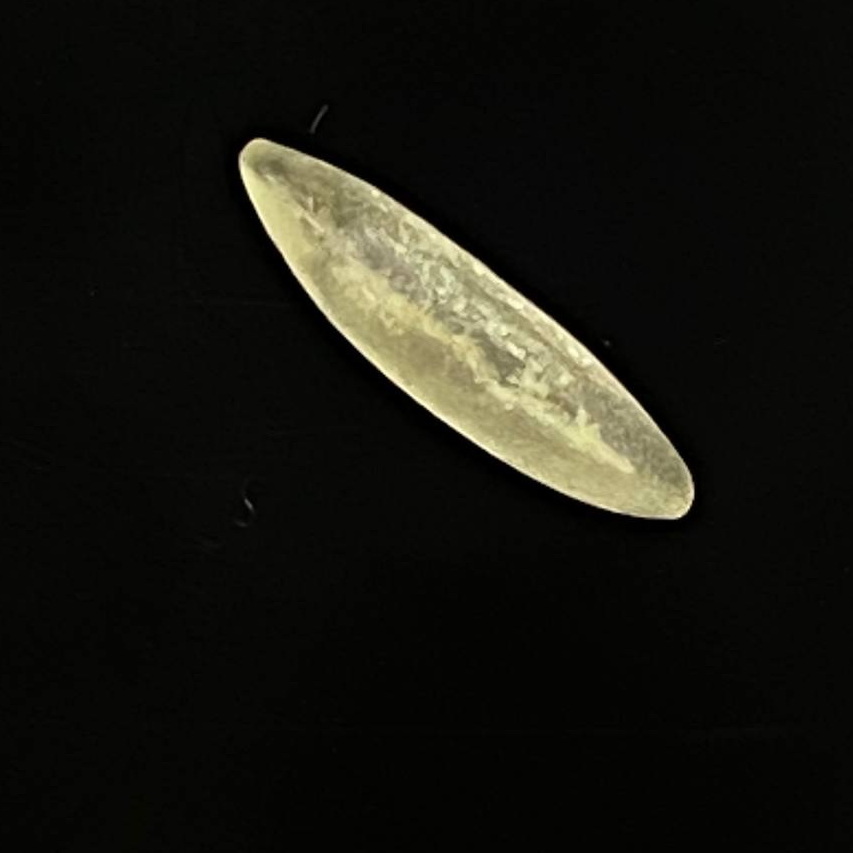
Rice variety: Bashmoti